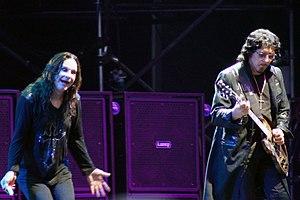
Black Sabbath est un groupe de hard rock britannique, originaire de Birmingham. Il est souvent considéré, autant par la presse spécialisée que par le public, comme l'un des groupes fondateurs et précurseurs du heavy metal, voire comme le premier groupe de ce genre de musique.